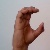
The image shows a hand gesture representing the letter 'C' in Indian Sign Language.